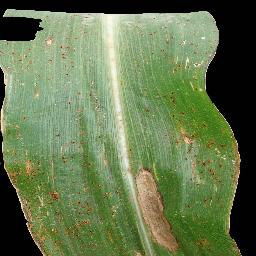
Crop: corn
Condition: (maize)_common_rust